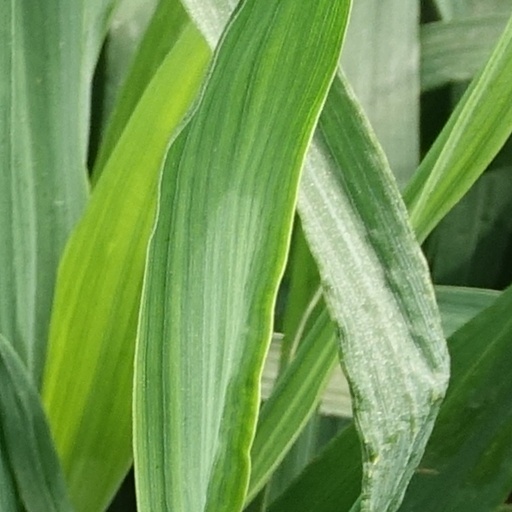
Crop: wheat